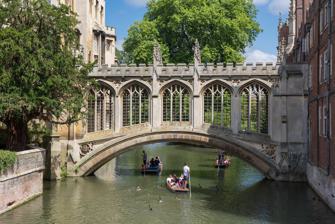
Building: Bridge of Sighs, Cambridge
Country: United Kingdom
Year built: 1831
Bridge in Cambridge, United Kingdom Bridge of Sighs View of the bridge taken from the Kitchen Bridge in 2014 Coordinates 52°12′30.33″N 000°06′56.76″E / 52.2084250°N 0.1157667°E / 52.2084250; 0.1157667 ( Bridge of Sighs ) Crosses River Cam Locale St John's College, Cambridge , Cambridge , United Kingdom Official name New Court Bridge Preceded by Kitchen Bridge Followed by Magdalene Bridge Characteristics Design Covered arch bridge Material Stone No. of spans One History Architect Henry Hutchinson Construction end 1831 Location The Bridge of Sighs in Cambridge , England is a stone covered bridge at St John's College, Cambridge . It was built in 1831 and crosses the River Cam between the college's Third Court and New Court. The architect was Henry Hutchinson . It is named after the Bridge of Sighs in Venice , although they have little architecturally in common beyond the fact that they are both covered bridges with arched bases. The bridge, a Grade I listed building , is a Cambridge attraction and Queen Victoria is said to have loved it more than any other spot in the city. History In the early 19th century, St. John's College added accommodation on the west side of the River Cam, an area known as the Backs , with the construction of New Court . The new buildings and the bridge linking them with the original college buildings were designed in 1827 by Henry Hutchinson in the fashionable Gothic Revival style. Construction was completed in 1831, shortly before his death. On two occasions, students have pulled the prank of dangling a car under the bridge. In the first incident (in June 1963), a 1928 Austin 7 was punted down the river using four punts that had been lashed together, then hoisted up under the bridge using ropes. The second incident (in 1968) a Bond or Reliant Regal three-wheeler car was dangled under the bridge. In neither case was the bridge damaged. Lee Kuan Yew and Kwa Geok Choo at the bridge, 1940s. The bridge was a favourite spot of former Singaporean Prime Minister Lee Kuan Yew , who had photos taken there in 1947 when he was a student, upon Lee Hsien Loong 's graduation in 1974 and in 2000. In popular culture The bridge was a filming location for Elizabeth: The Golden Age in 2007 and The Theory of Everything in 2014. The bridge can also be seen in the music video for the song "High Hopes" by Pink Floyd . See also Bridge of Sighs, Oxford List of bridges in Cambridge References